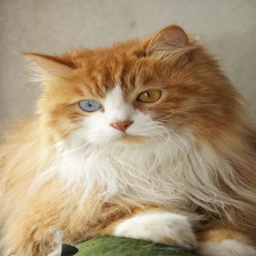
never seen these eyes on orange cat